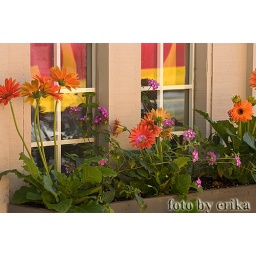
Pretty flowers against multi-paned windows and reflections